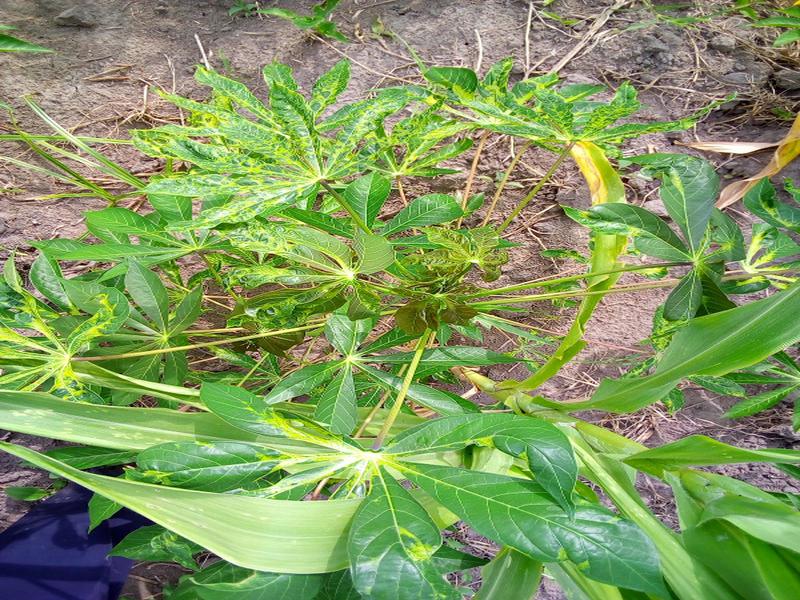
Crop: cassava
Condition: mosaic_disease